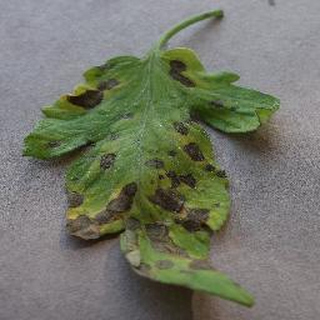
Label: tomato_early_blight